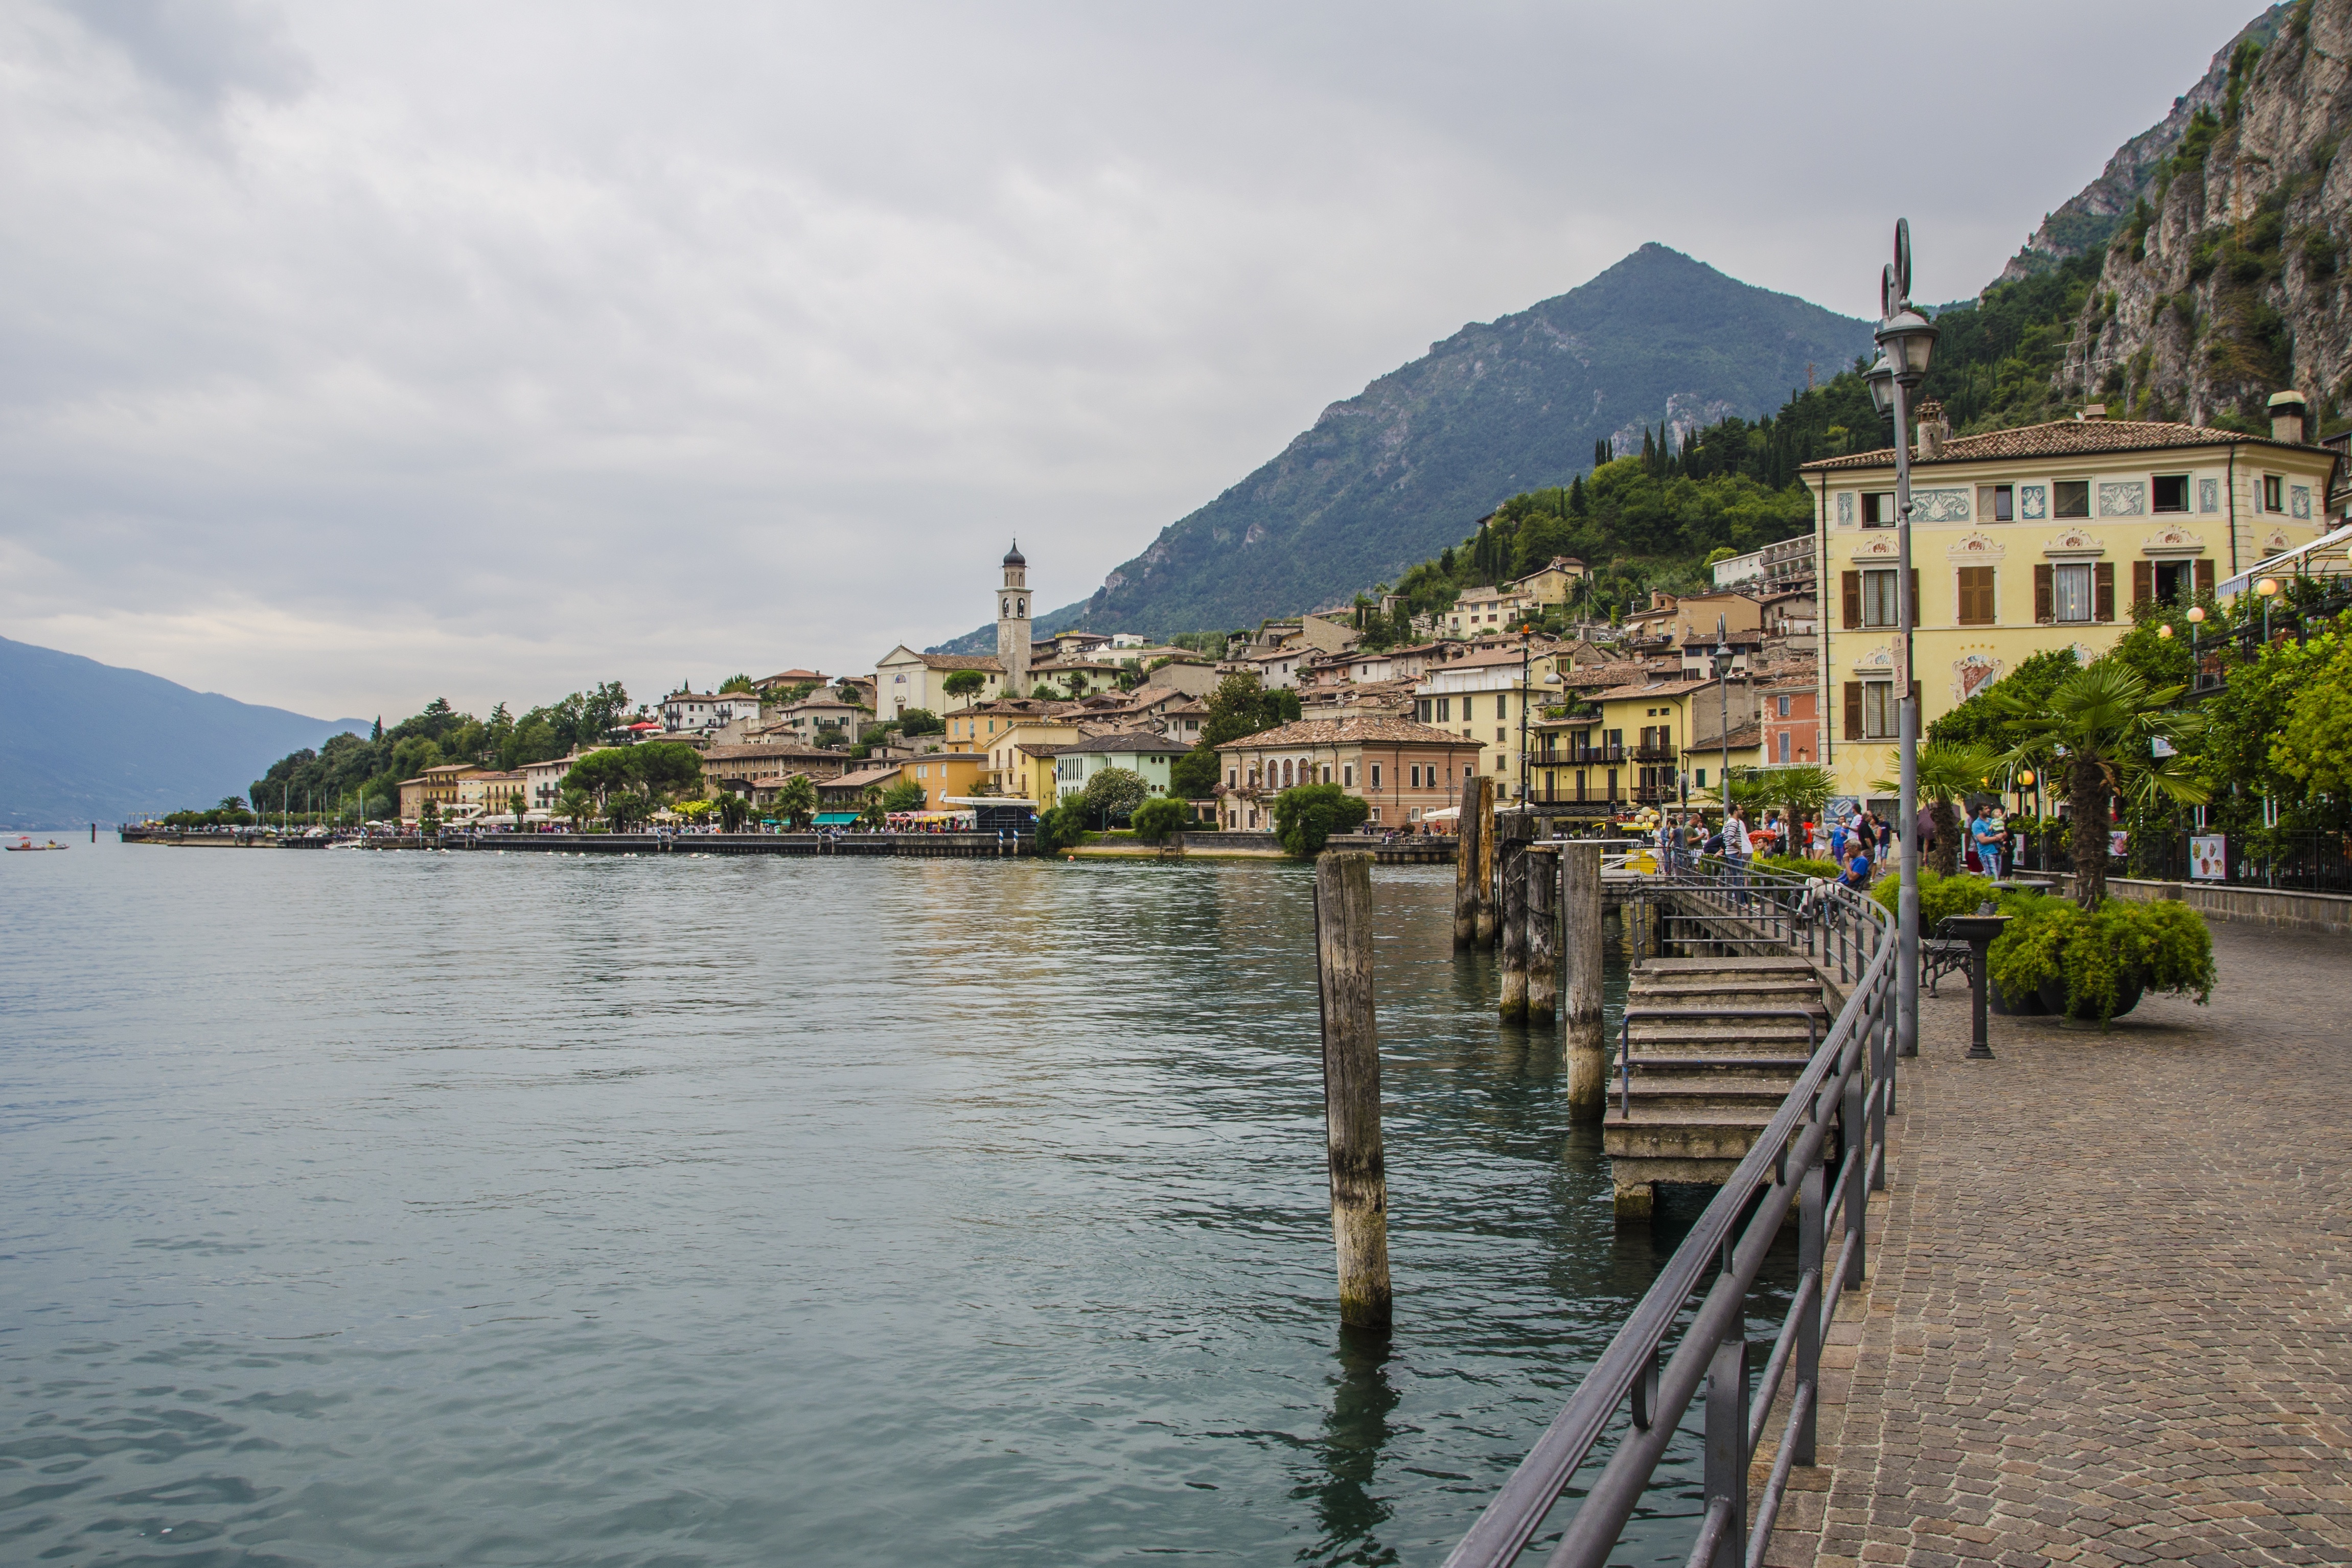
landscape, sea, coast, nature, outdoor, mountain, lake, town, river, country, vacation, village, seaside, vehicle, bay, reservoir, tourism, waterway, body of water, boating, houses, landform